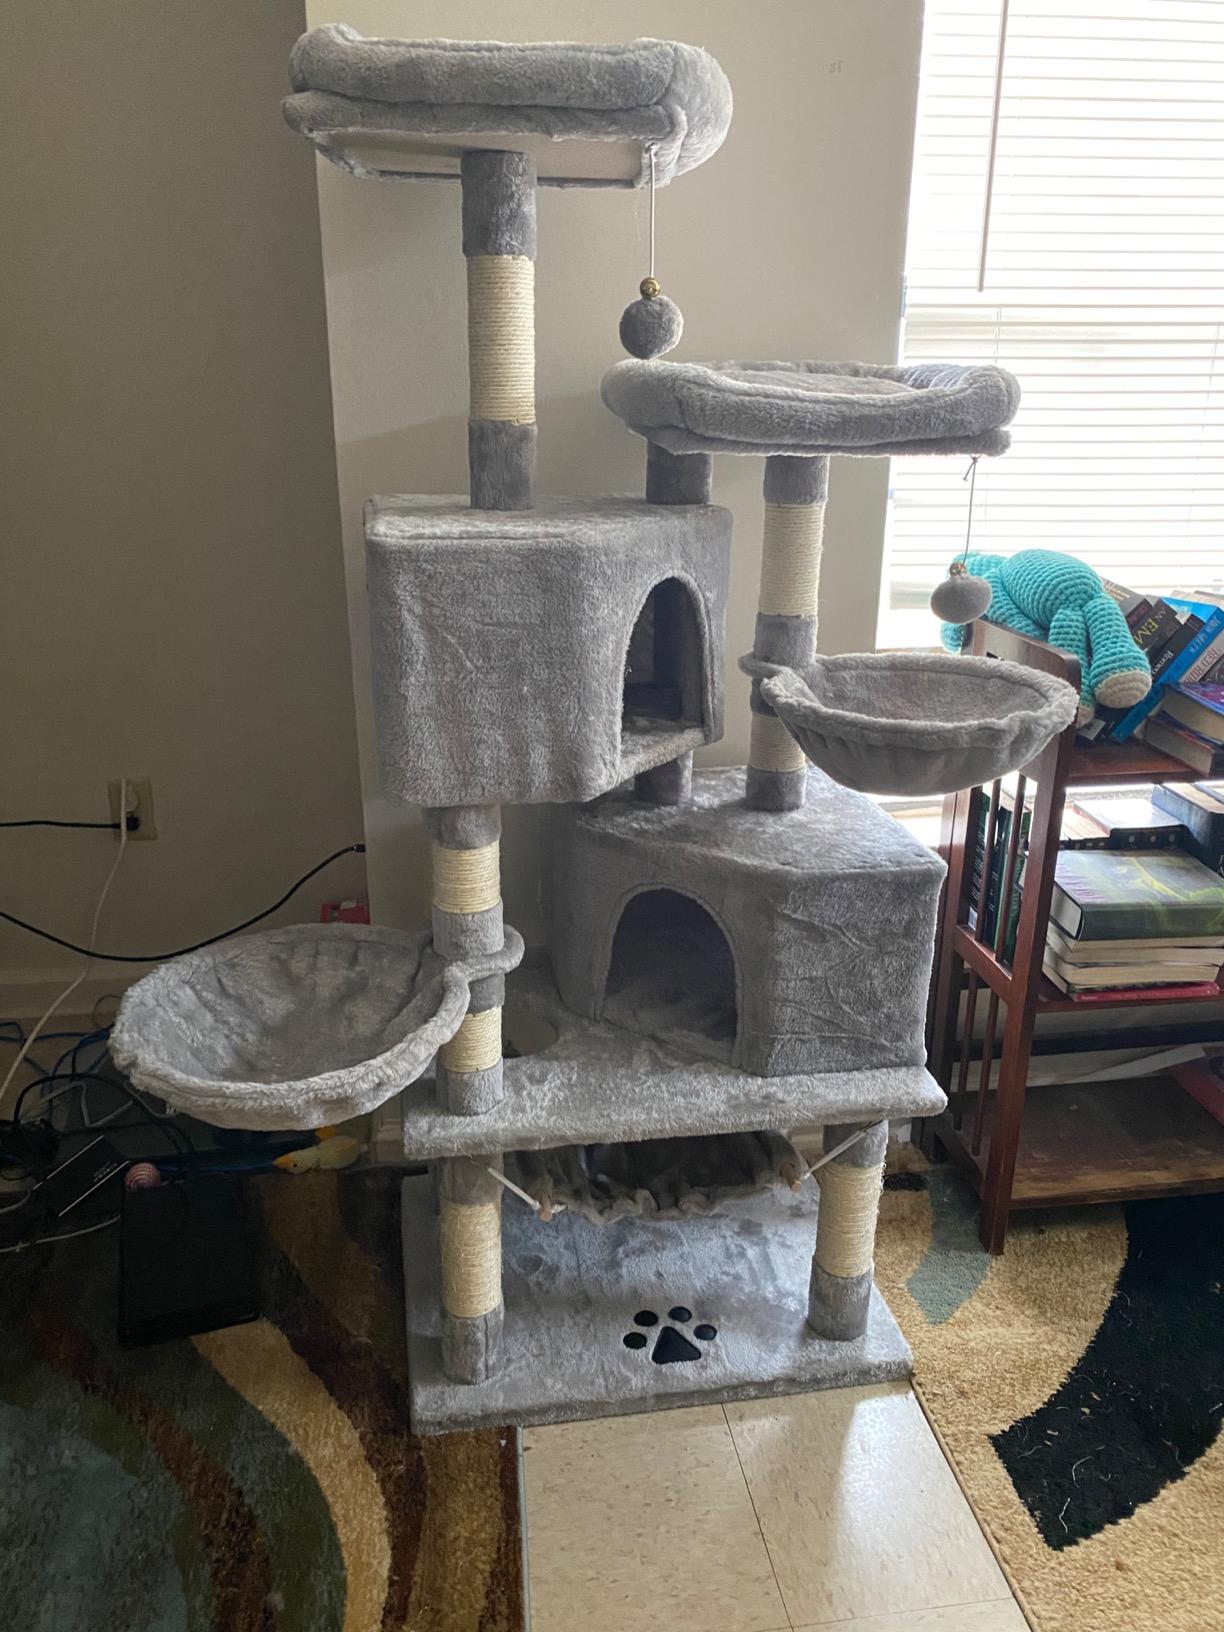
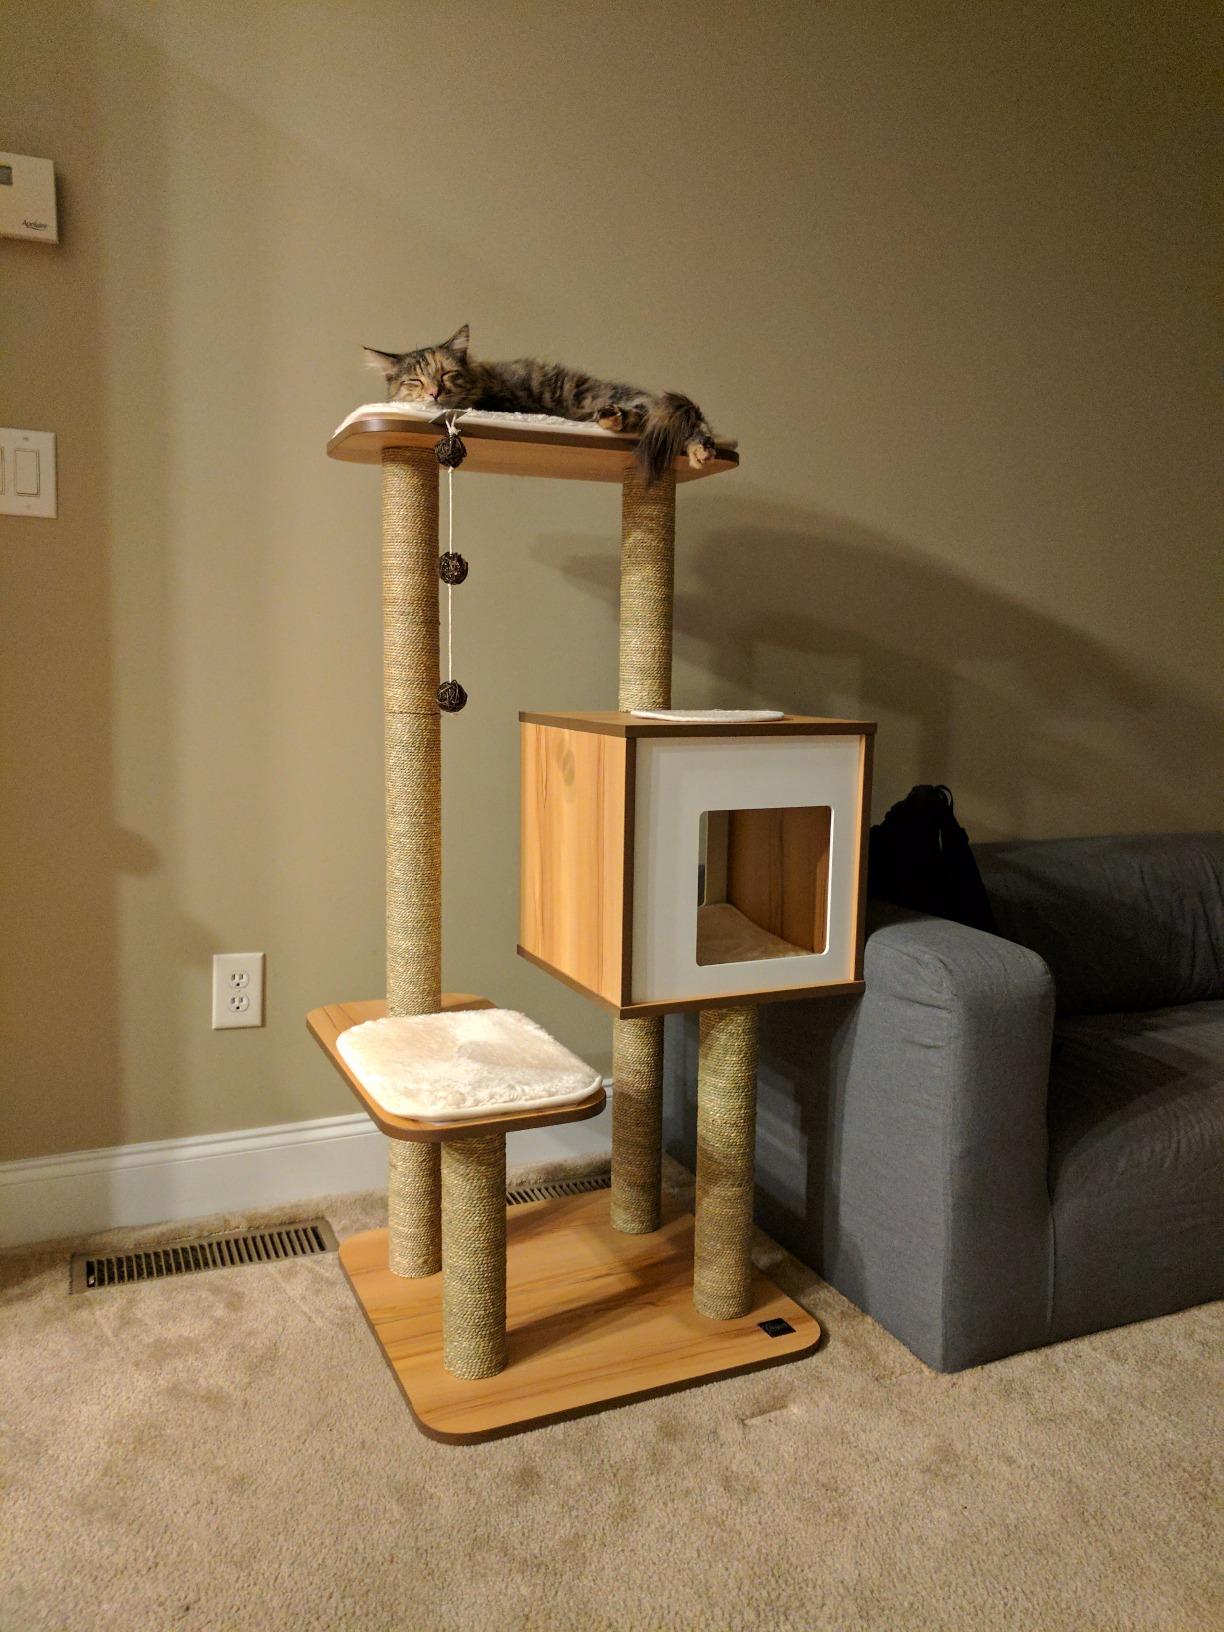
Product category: items_cat tree
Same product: no